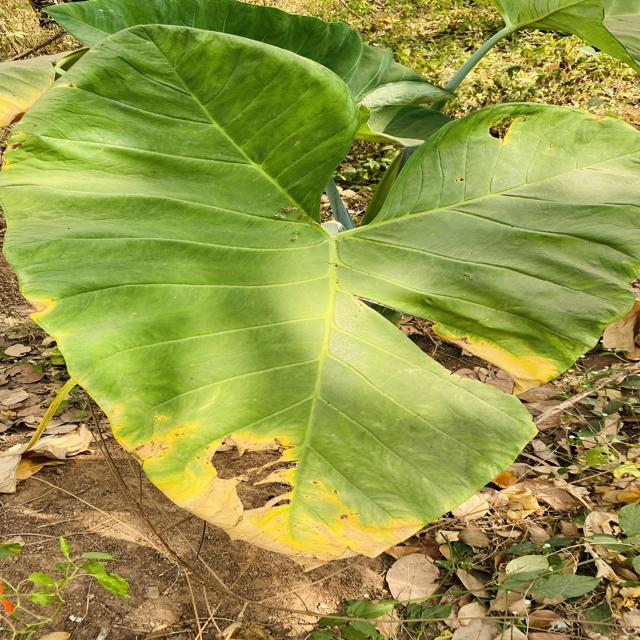
Label: Late_Blight